Dresden-Neustadt station

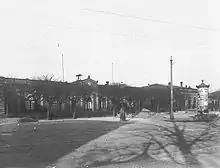
Around 1897: tram tracks already ran past the front of the Silesian Station

From the outset, a connecting track joined the freight yard of the Silesian station with the approach tracks of the Leipzig station. There it connected with a turntable. Operationally, however, this connection was unsatisfactory because only individual carriages could be transferred. A few years after the opening of the station, this connection was replaced by a connecting curve that did not involve a turntable and was located a few metres to the north.